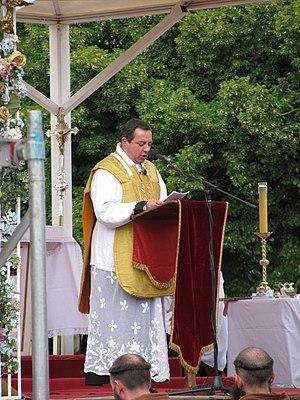
L'église Saint-Nicolas-du-Chardonnet, située à Paris au 23, rue des Bernardins, à l'angle de la rue Saint-Victor dans le 5ᵉ arrondissement, dans le quartier Saint-Victor, à côté de la maison de la Mutualité, a été reconstruite dès la seconde moitié du XVIIᵉ siècle à l'emplacement d'un édifice du XIIIᵉ siècle, et achevée en 1937.